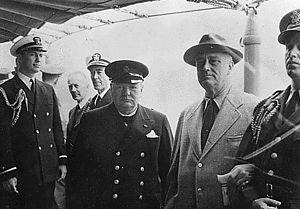
1941 est une année commune commençant un mercredi.